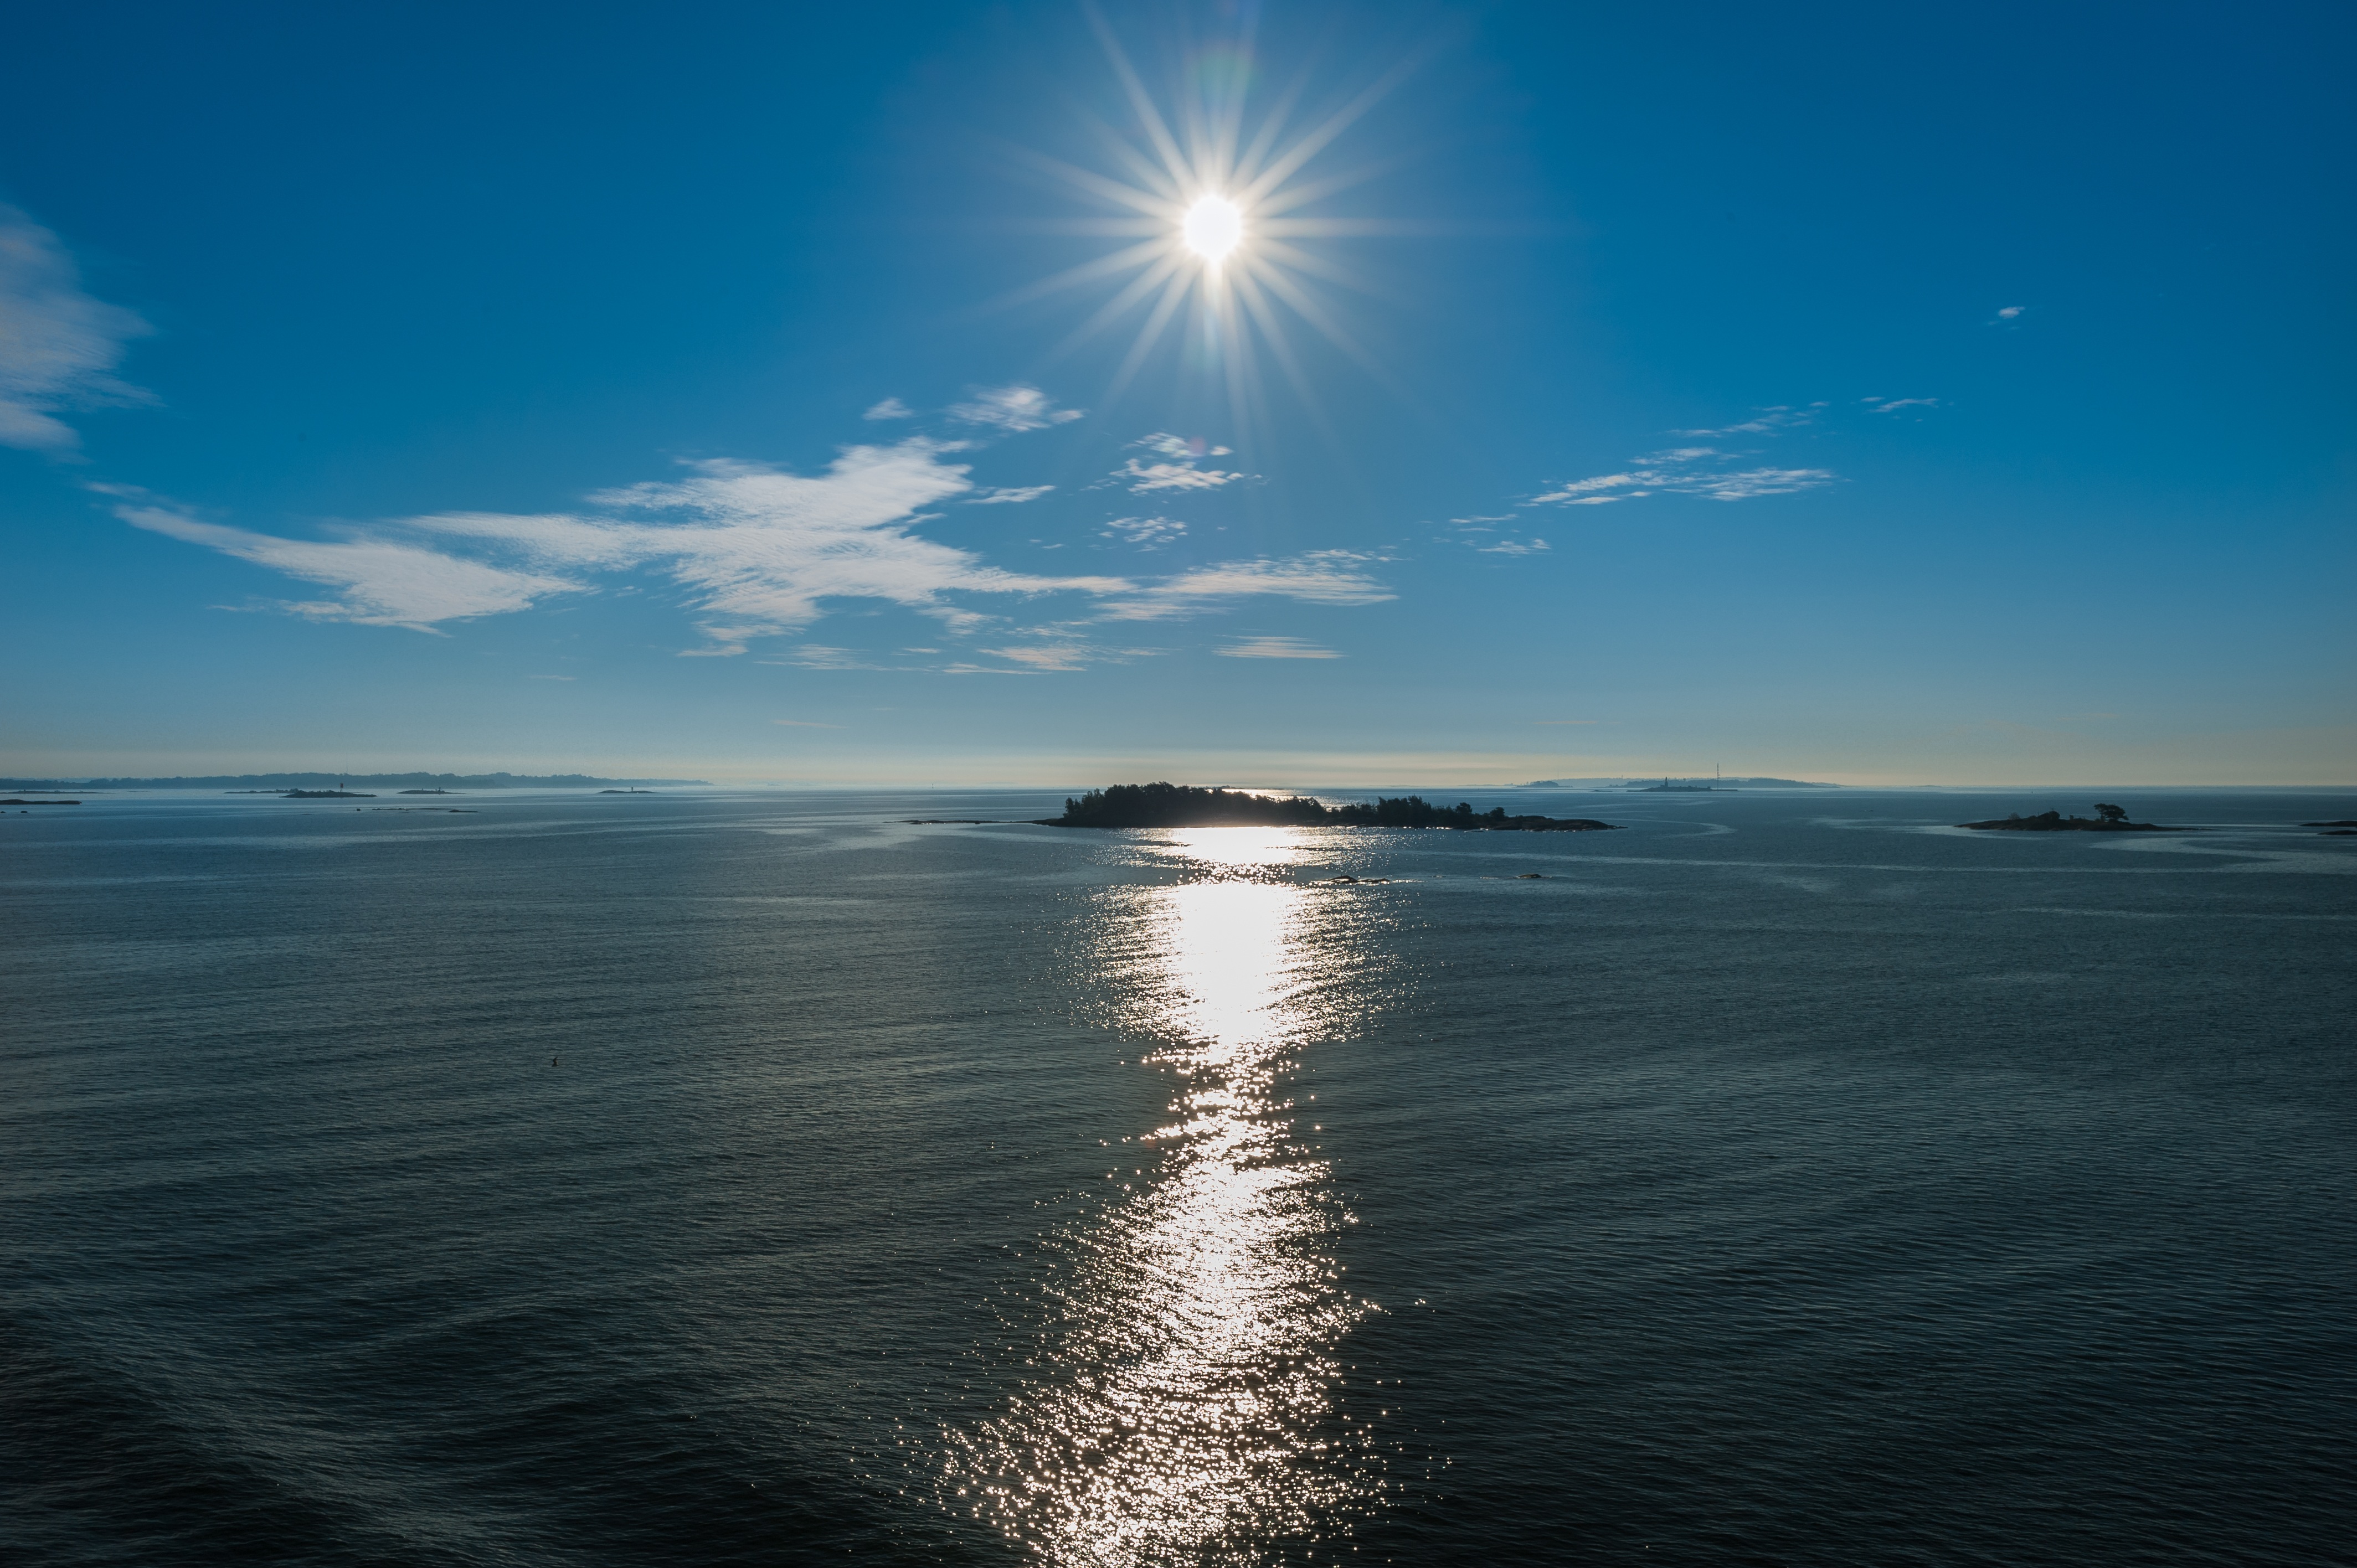
beach, landscape, sea, coast, ocean, horizon, light, cloud, sky, sun, sunrise, sunset, sunlight, shore, wave, dawn, atmosphere, summer, dusk, reflection, body of water, clouds, wind wave